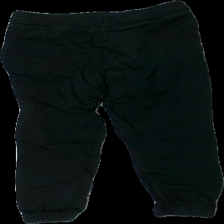
View: back
Type: Trousers
Category: Children
Brand: Lager 157
Colors: Black
Material: 100% cotton
Cut: Regular
Season: All
Stains: Minor
Price range: <50
Recommended usage: Reuse